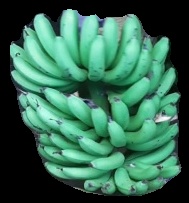
Variety: pachbale
Grade: grade1